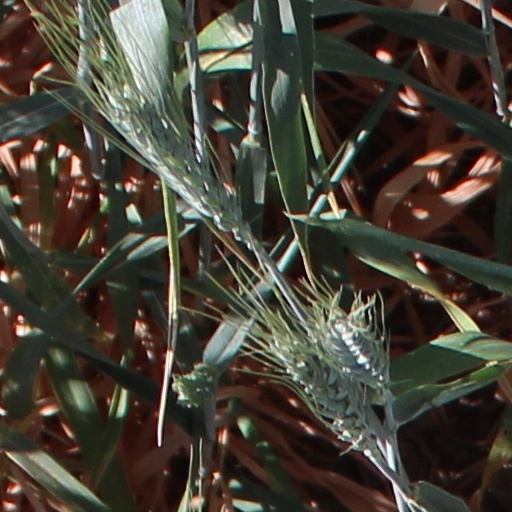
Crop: wheat